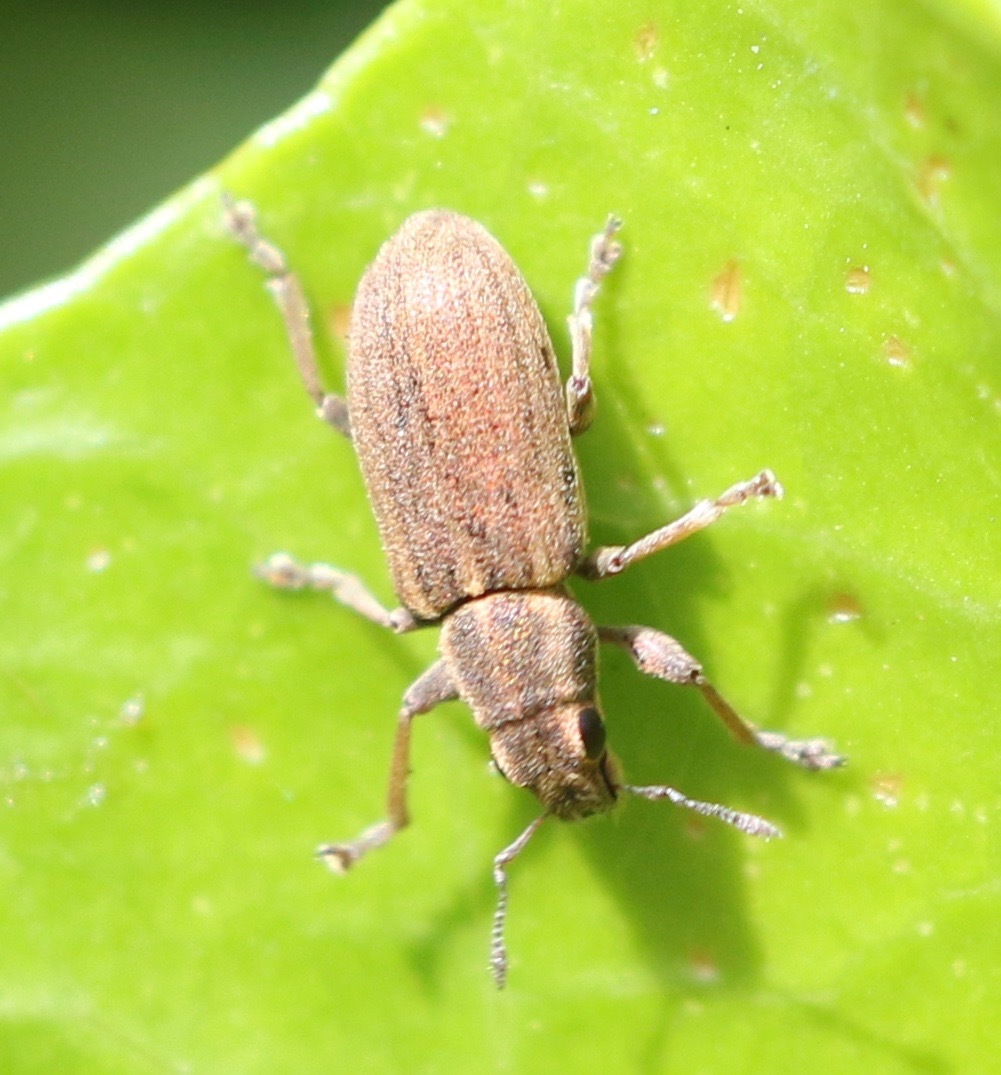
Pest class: pea_leaf_weevil